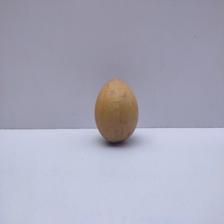
Size: Medium